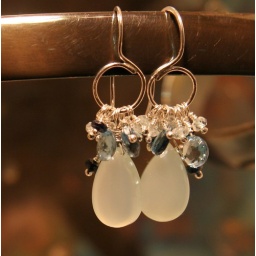
Dewdrops reflecting against an antique solid silver fruit platter